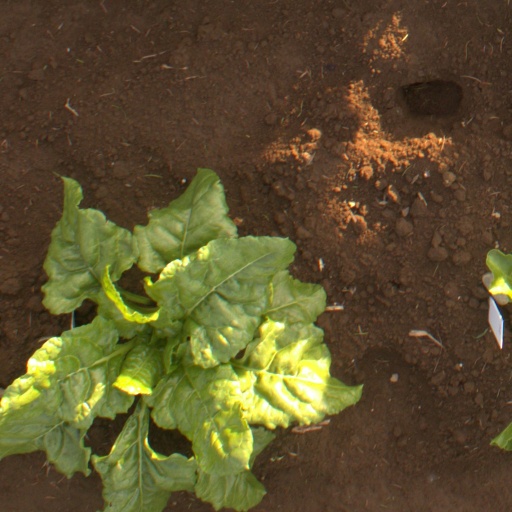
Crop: sugar beet